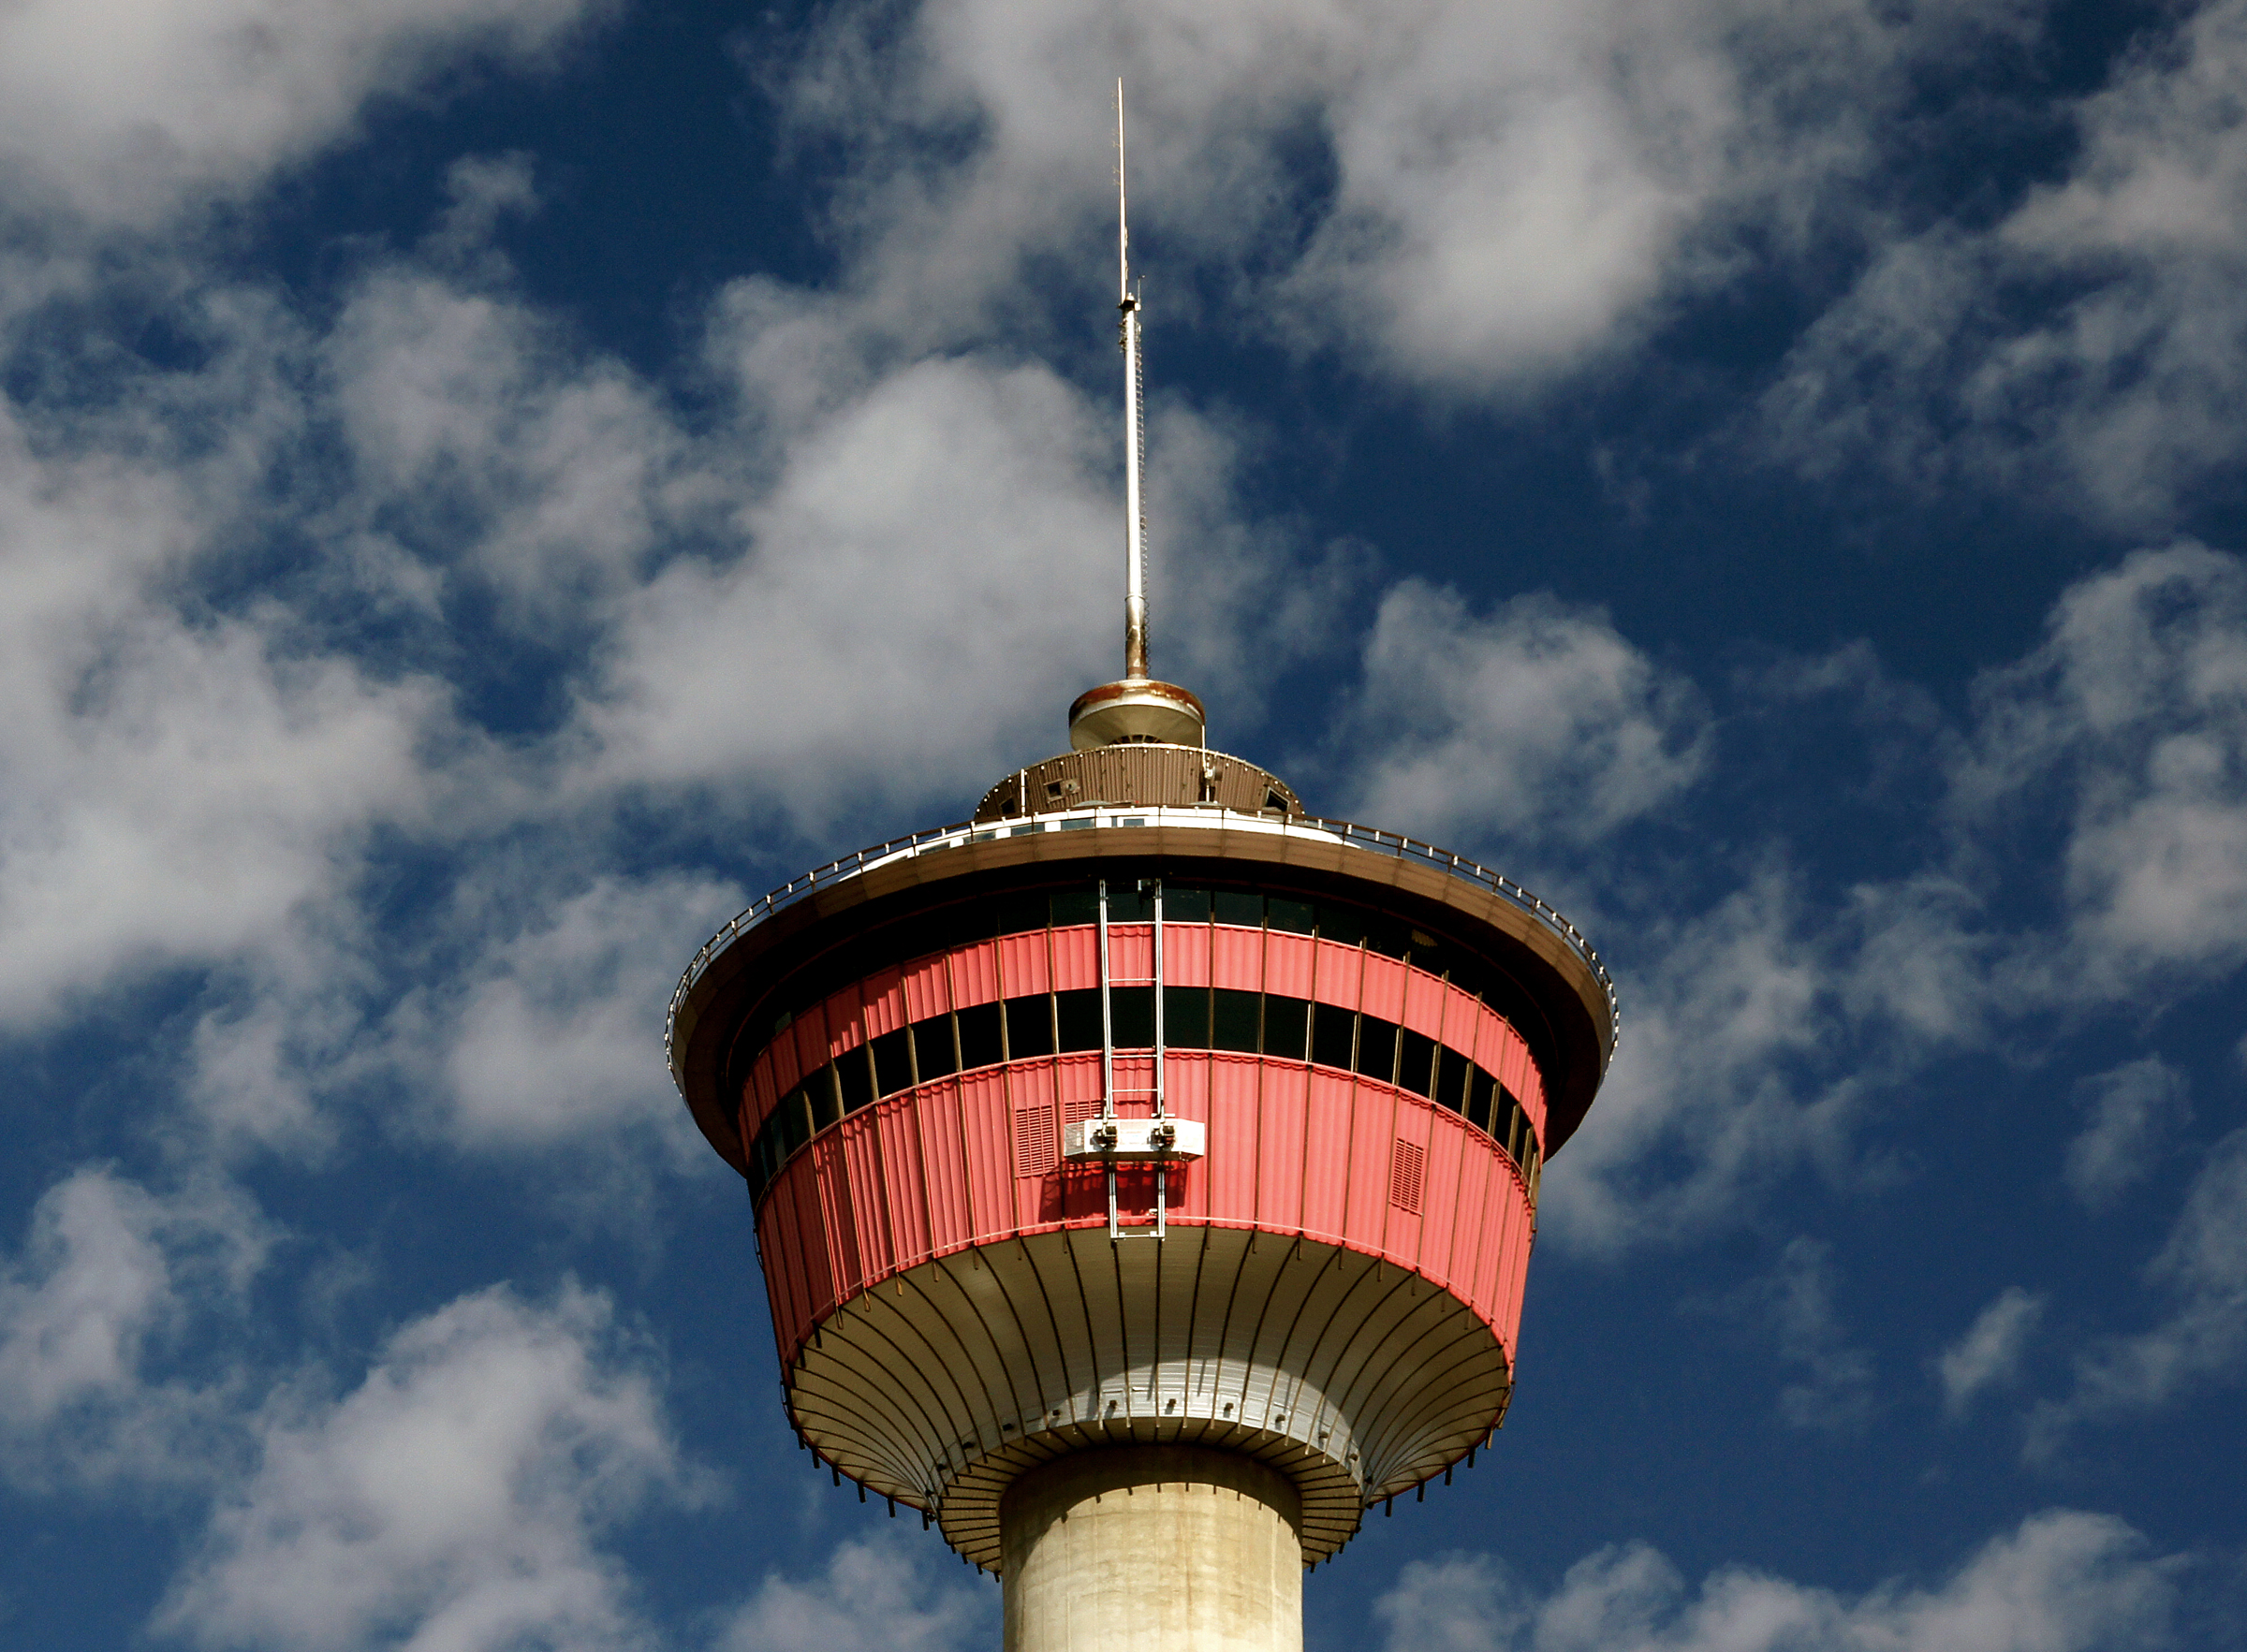
cloud, architecture, sky, skyscraper, highrise, reflection, tower, blue, canada, glasswall, alberta, tallbuildings, sightseeingcalgary, calgarytower, calgarytowercalgary, control tower, atmosphere of earth